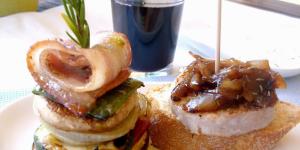
saludables pintxos de verduras